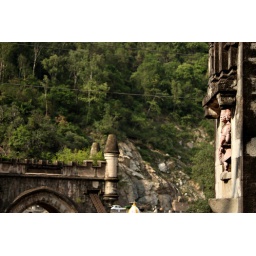
Small stone figures look out over the suspension bridge from one of the temples in Mandi.